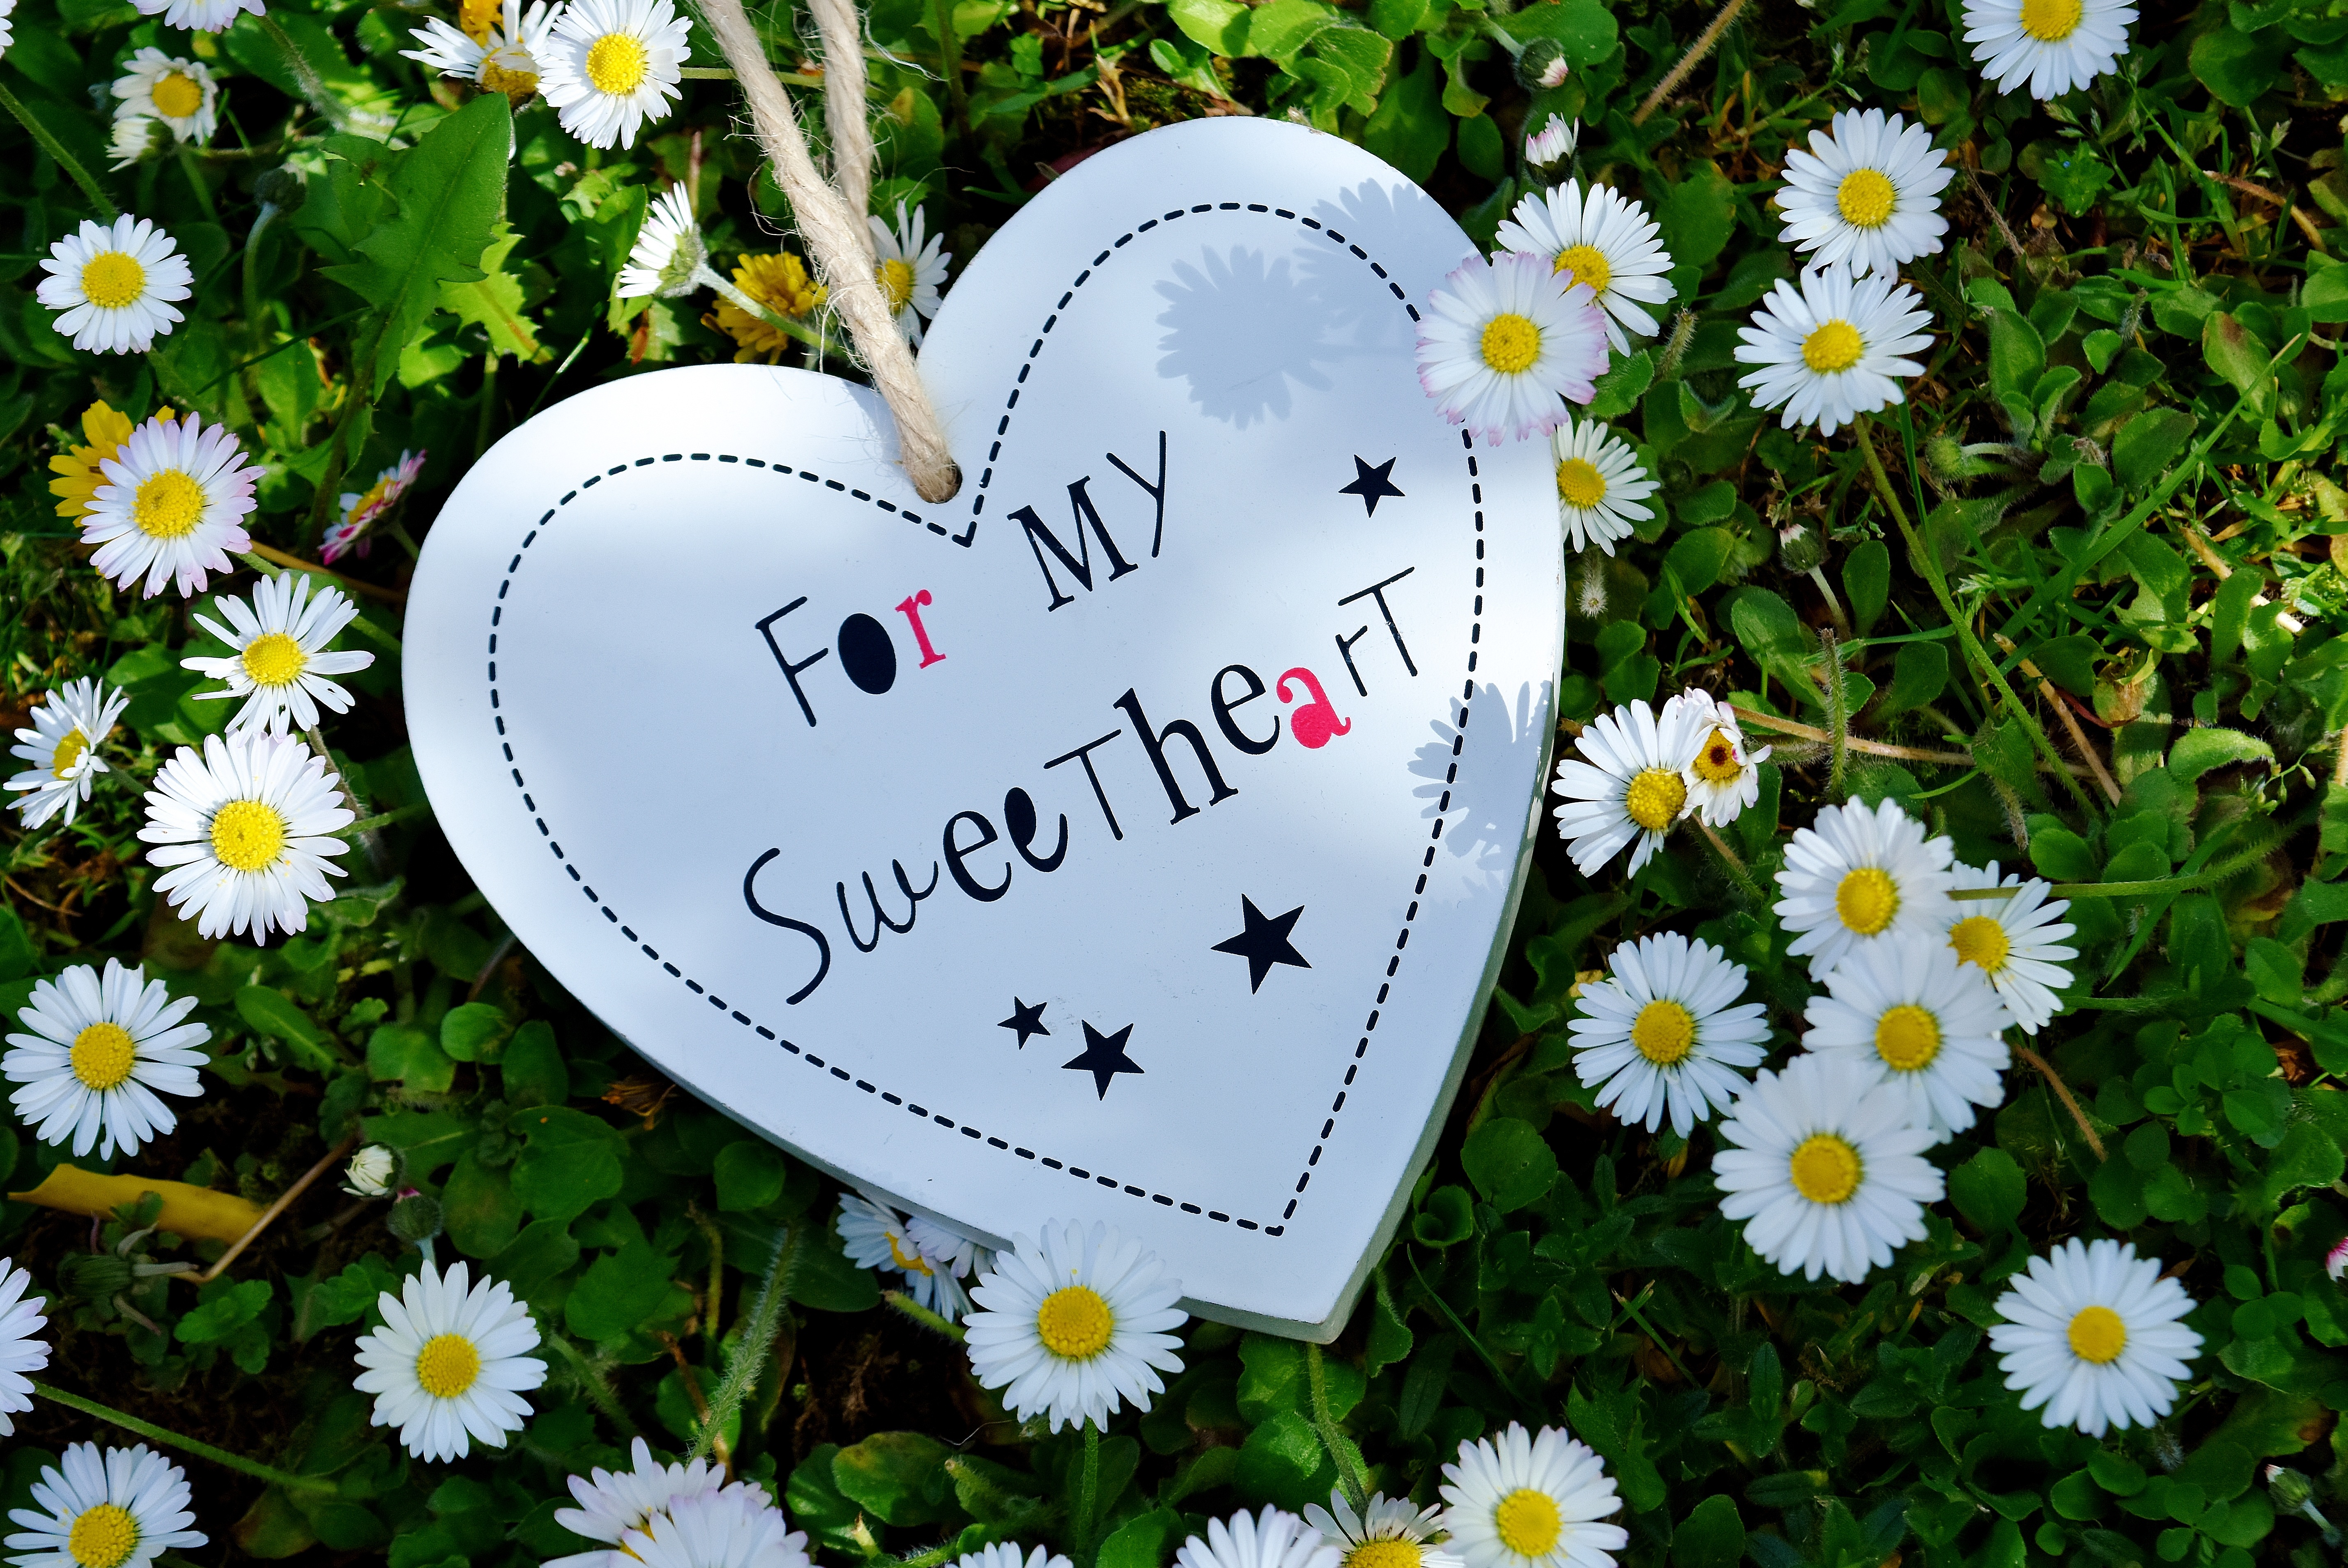
grass, wood, lawn, flower, love, heart, romantic, welcome, greeting card, valentine's day, dekoherz